Monastery of Santo Domingo el Real, Toledo

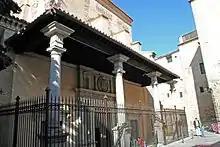
Monastery of Santo Domingo el Real

The monastery of Santo Domingo Real, located in the city of Toledo, in Castile-La Mancha, Spain, is a convent founded in 1364 by the noblewoman Inés García de Meneses, daughter of García Suárez de Meneses and María Fernández Barroso, after being widowed by Sancho de Velasco.